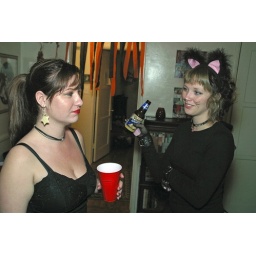
Halloween Party 2008 at Allison Eaton's apartment in Long Beach,CA. The kitty cat girl on the right is Lyndz!!